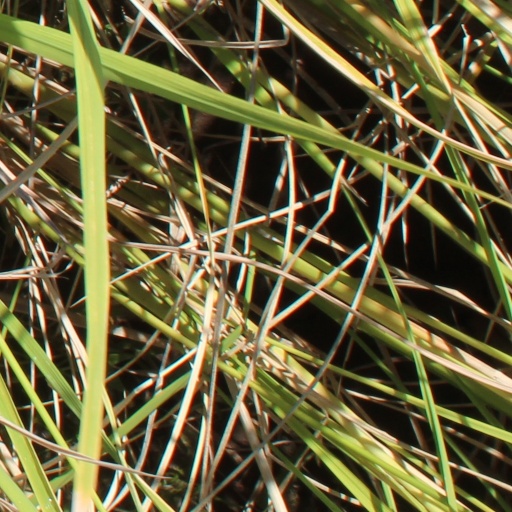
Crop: rice